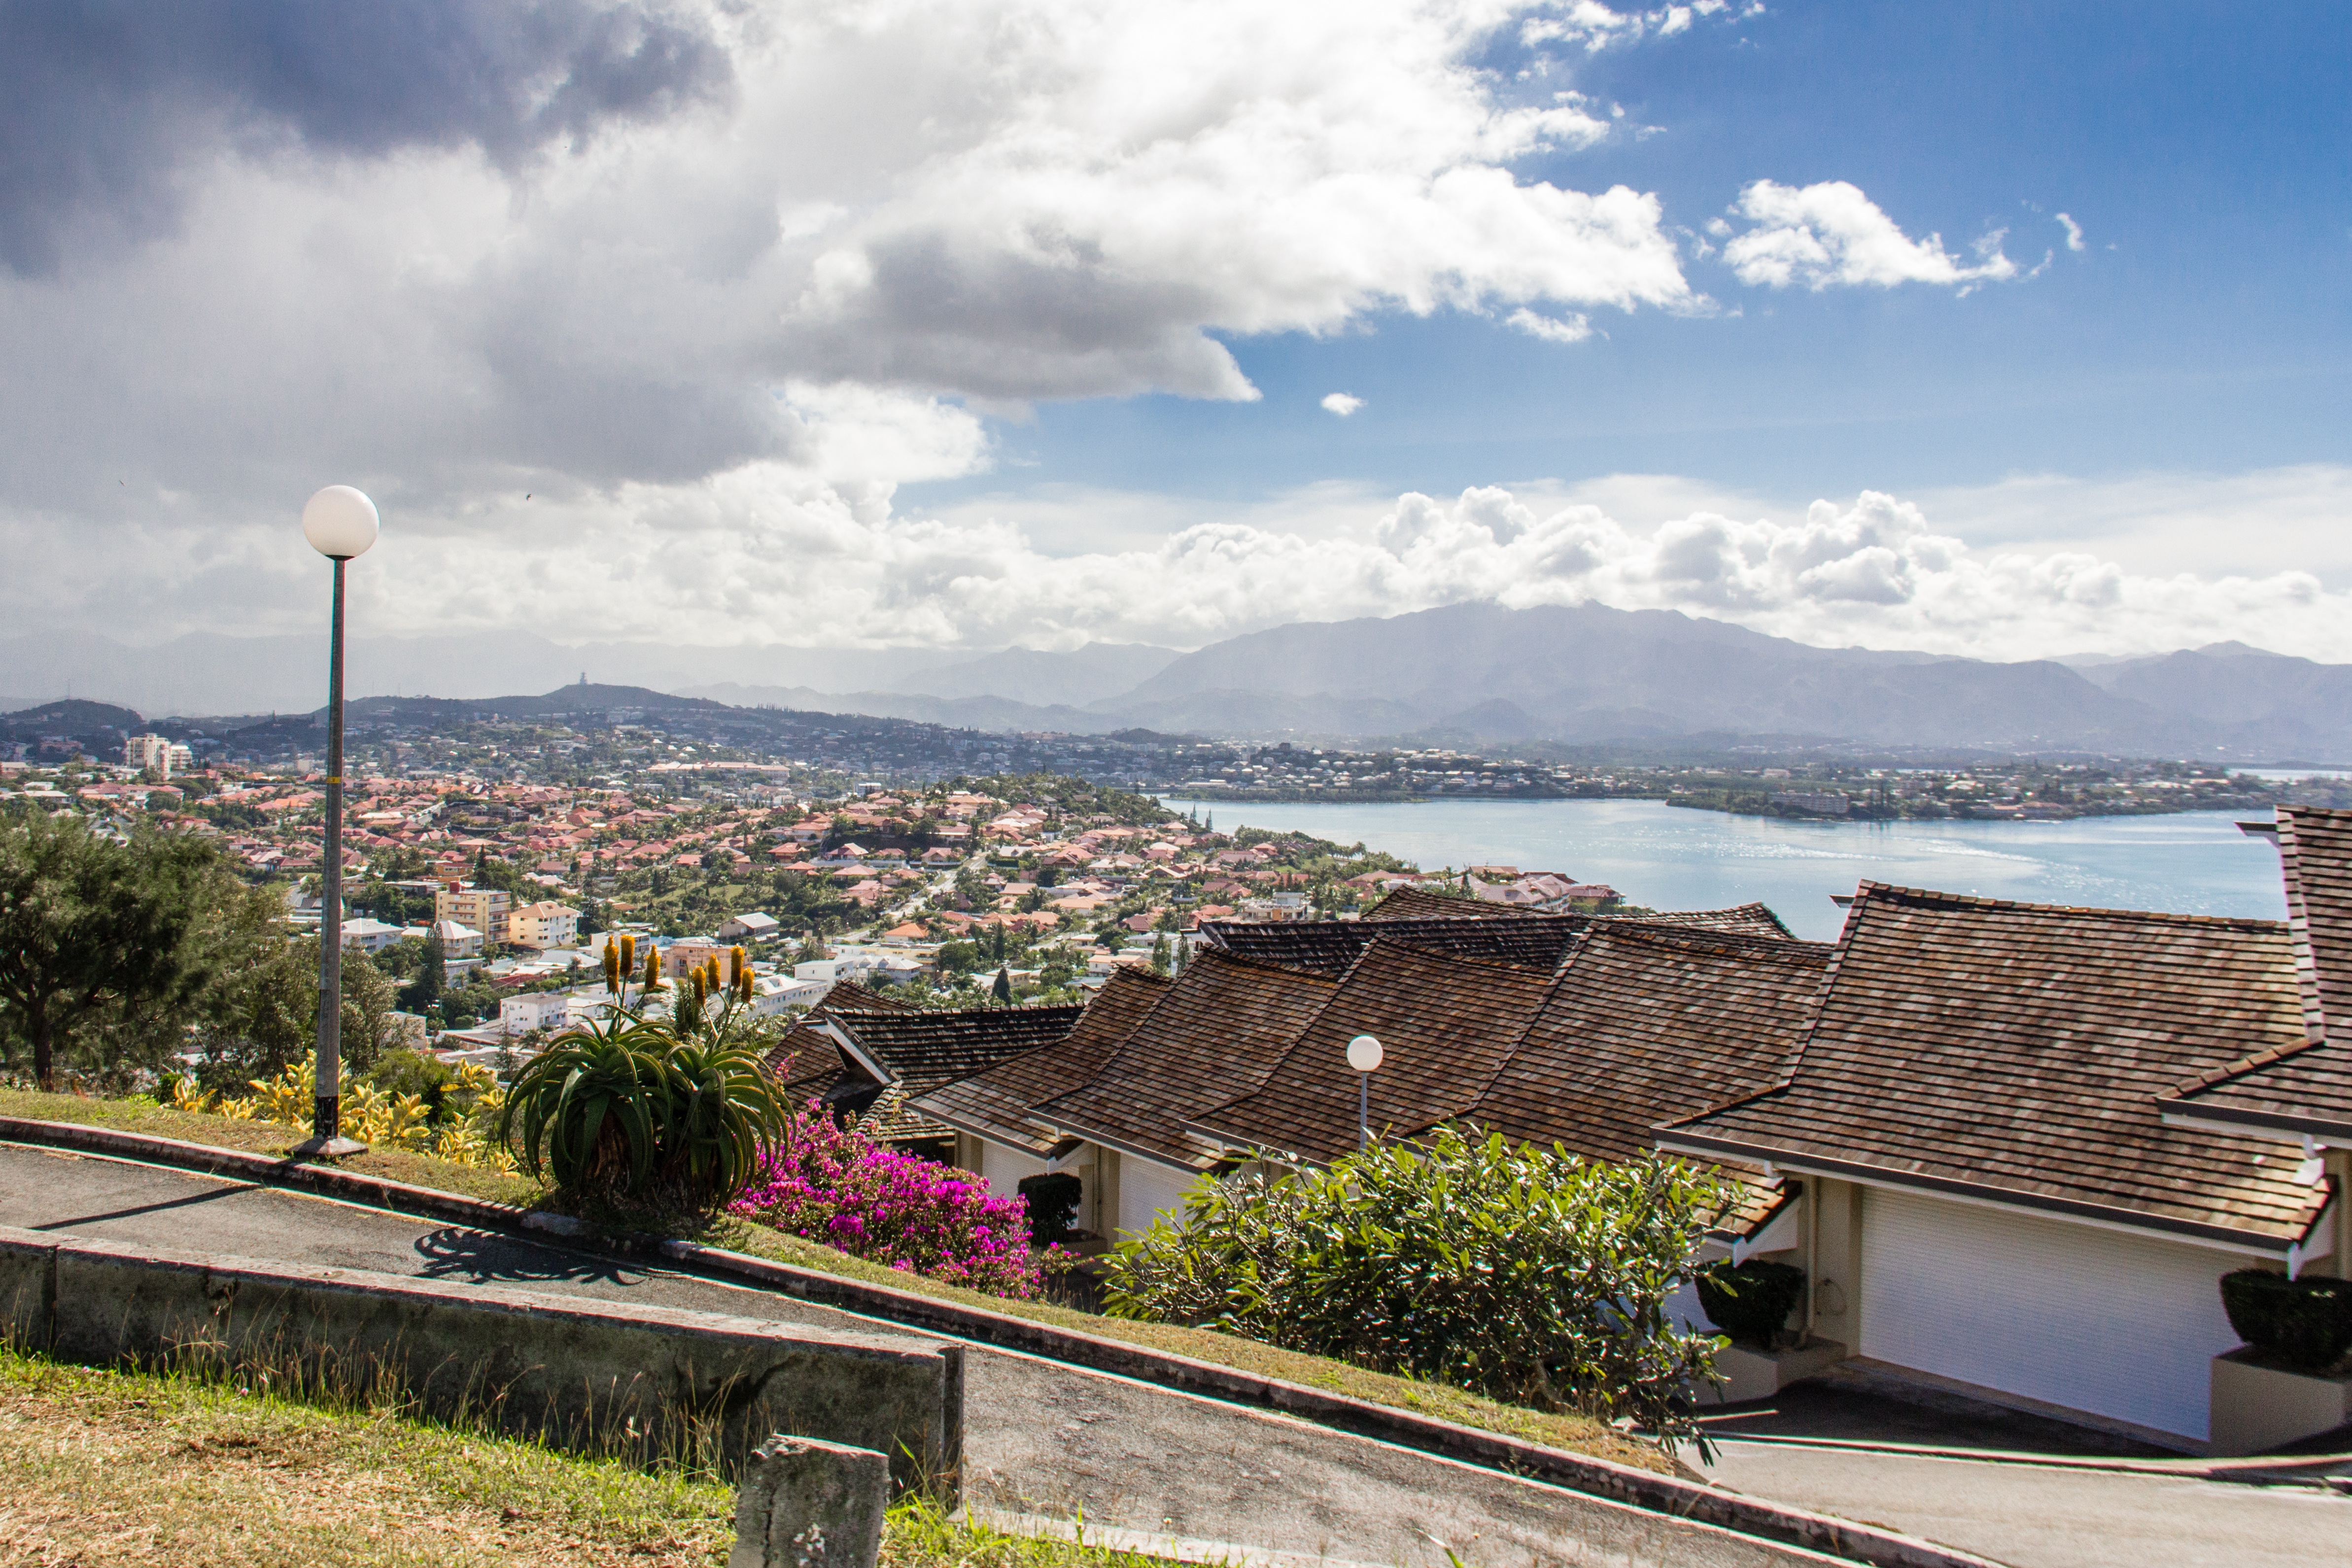
landscape, mountain, hill, town, vacation, village, tropical, island, homes, rural area, hill top, new caledonia, residential area